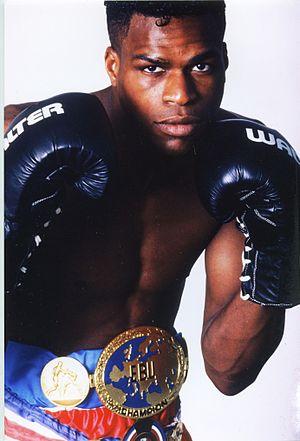
photo prise à l'entrainement
Jean-Baptiste Mendy est un boxeur français né le 16 mars 1963 à Dakar, Sénégal, et devenu champion du monde WBC et WBA des poids légers en 1996 et en 1998.